Mark White (bassist)

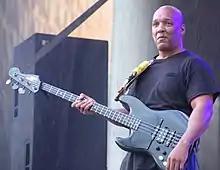
White playing with Spin Doctors in 2017

Mark White (born July 7, 1962) is an American bass player, best known as the former bassist for the rock band Spin Doctors. He has collaborated with many musical groups, including "America's Got Talent" finalists The Robotix, The Heavy Pets, Eight53, and the Free World Jazz Ensemble. As a songwriter and bass player, he also has been an active teacher in several high-profile rock and jazz schools, such as the Rockin' Robin Music Center in Houston, Texas. White has also been an outspoken advocate for atheist rights, and was a keynote speaker at the American Atheists National Convention in Salt Lake City, Utah in 2014.